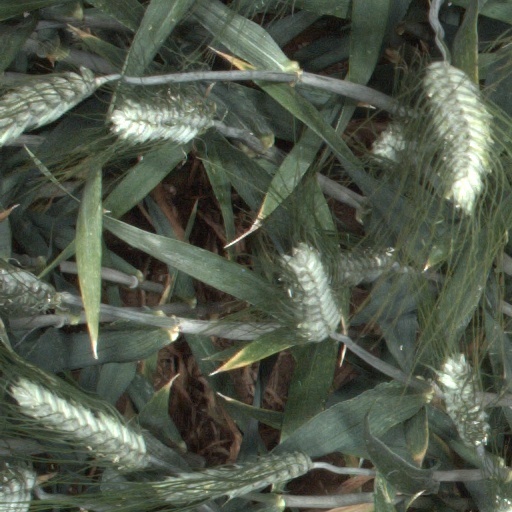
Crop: wheat